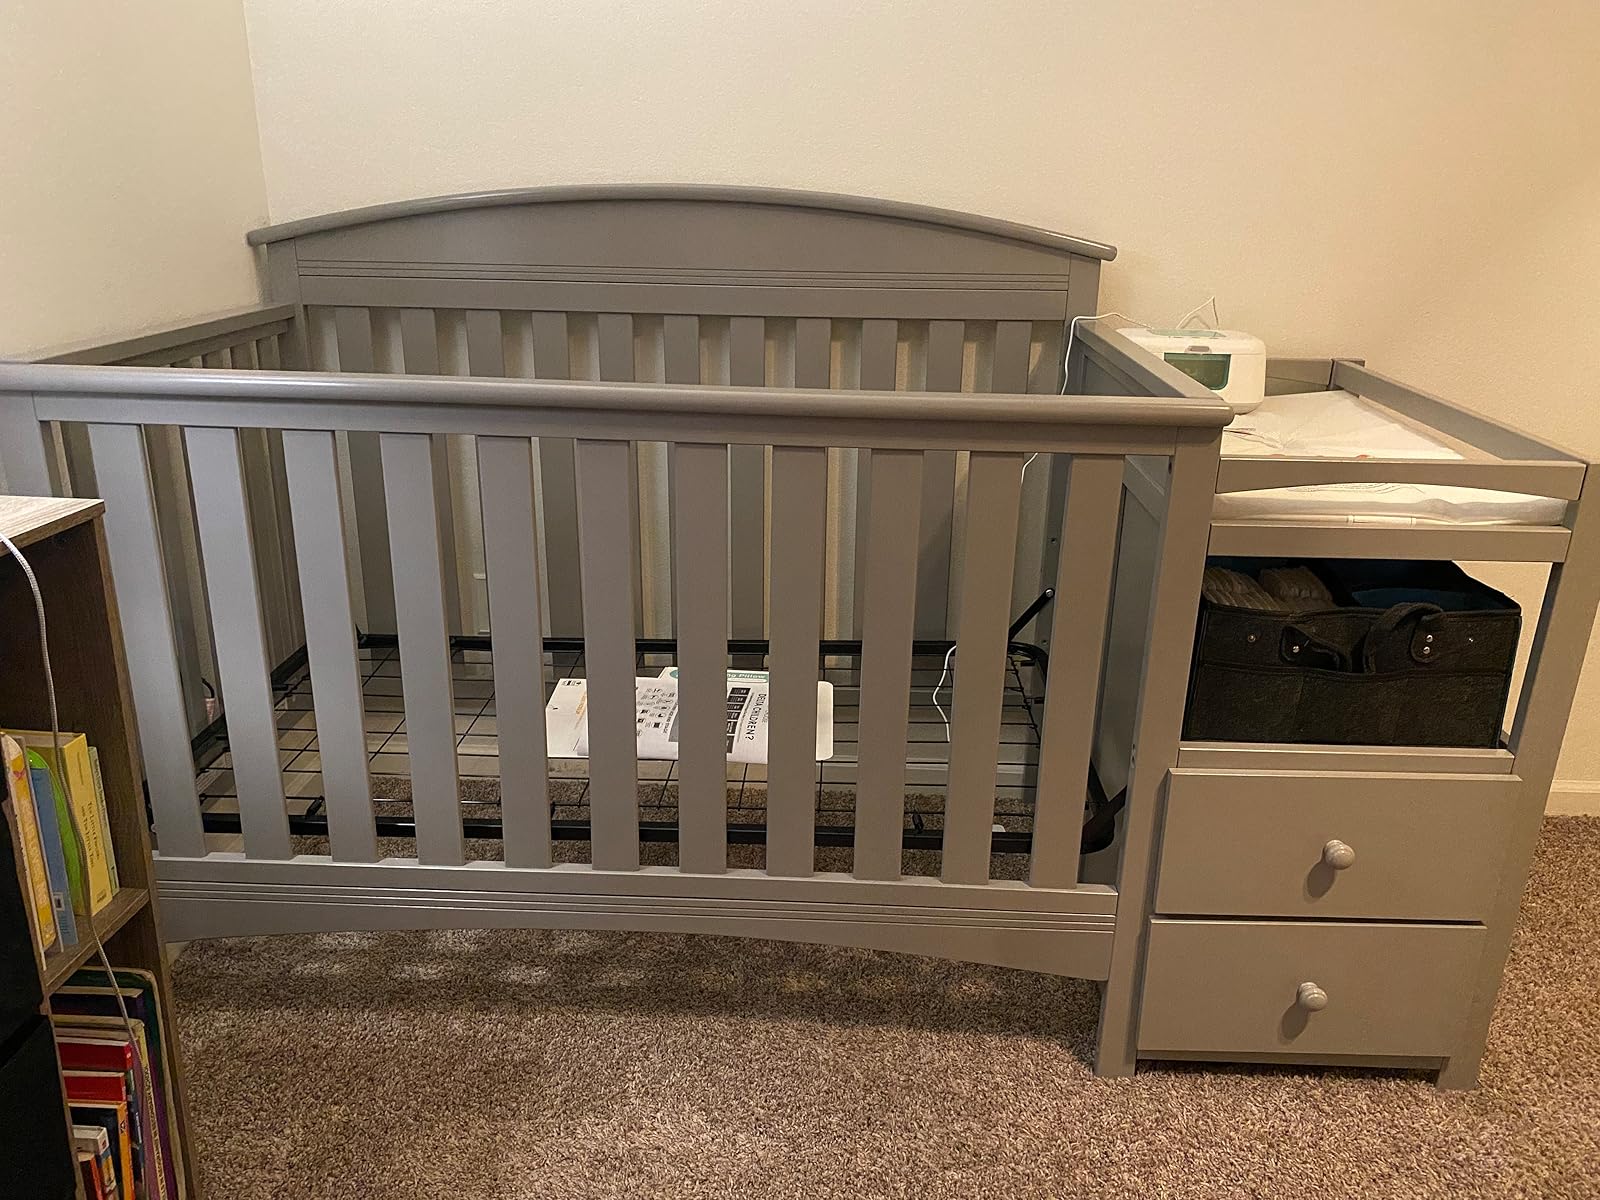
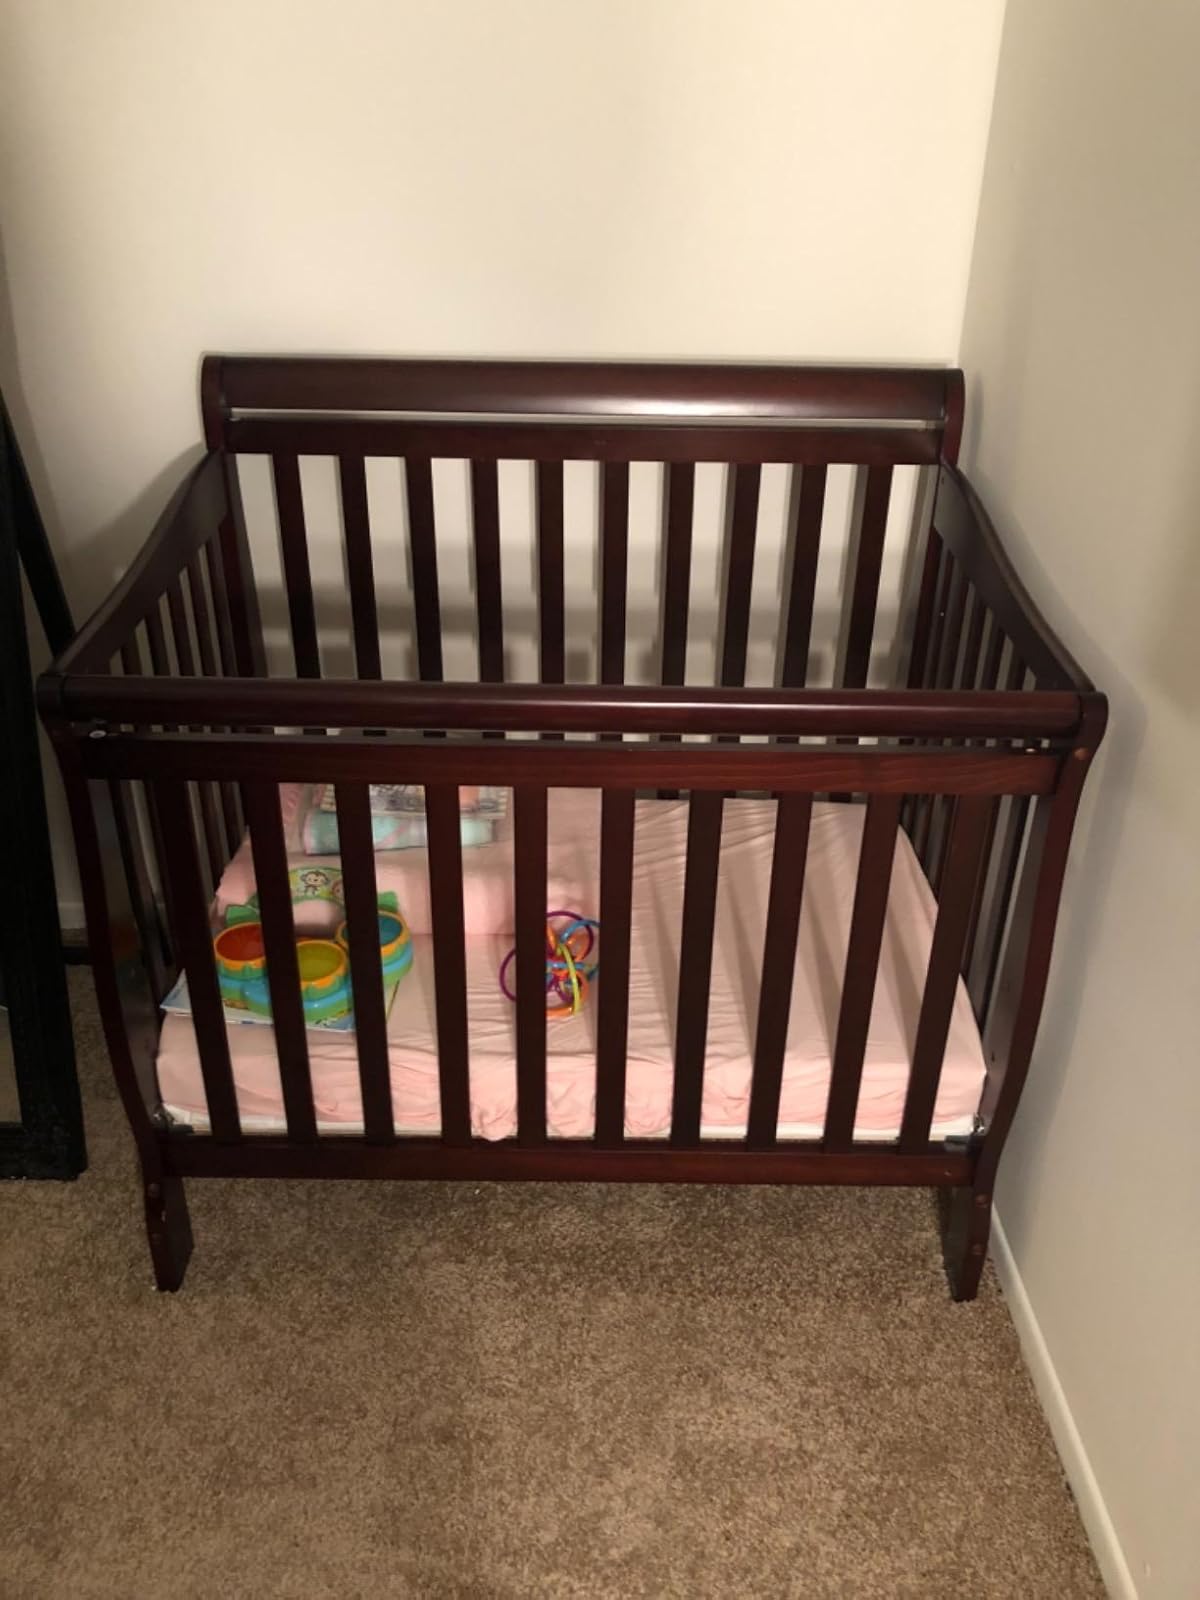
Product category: products_crib
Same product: no